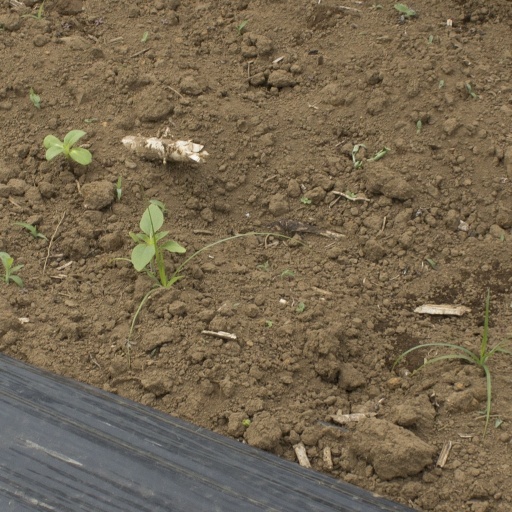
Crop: Jerusalem artichoke